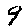
Label: 9